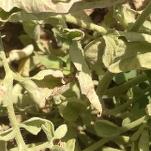
Crop: Tomato
Condition: virosis-d